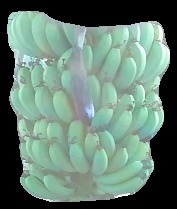
Variety: pachbale
Grade: grade1